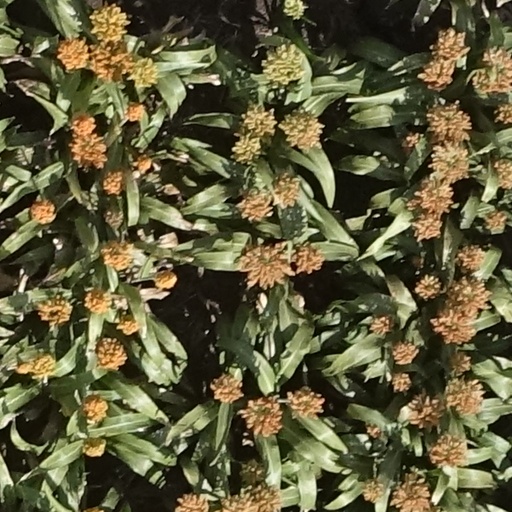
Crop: sorghum